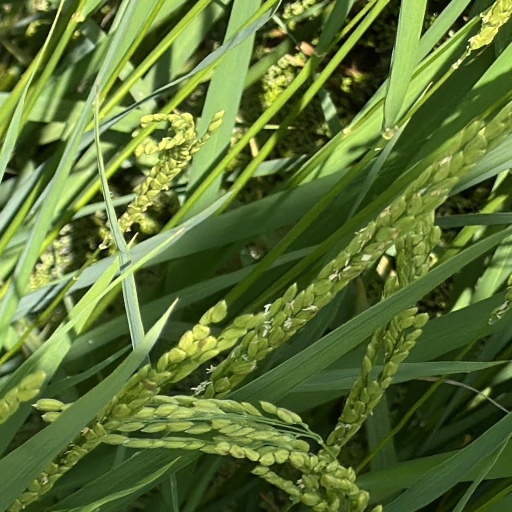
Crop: rice